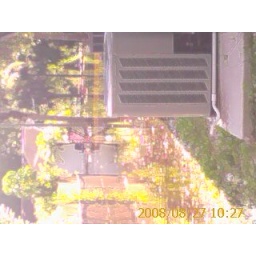
flood water around my office